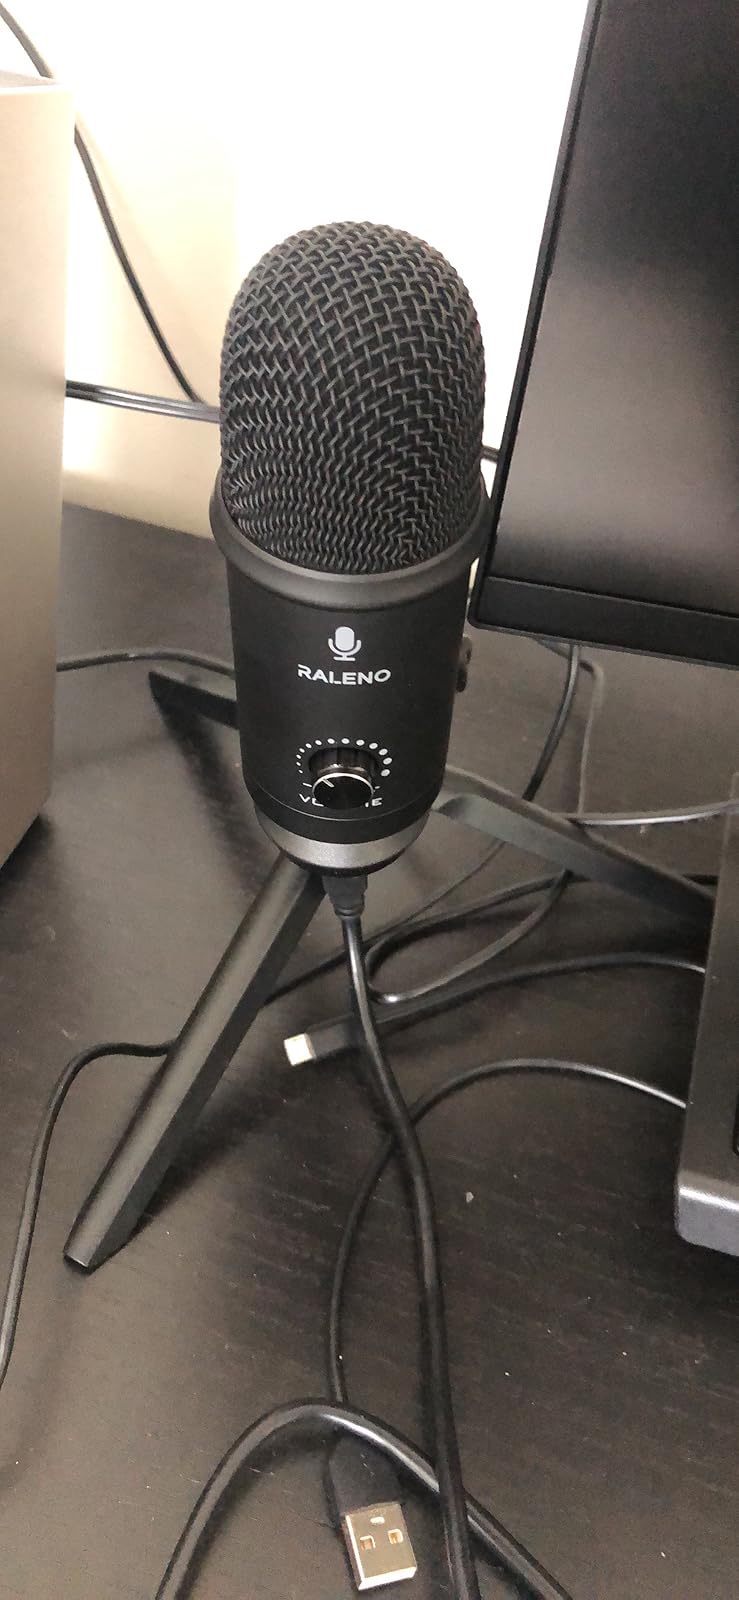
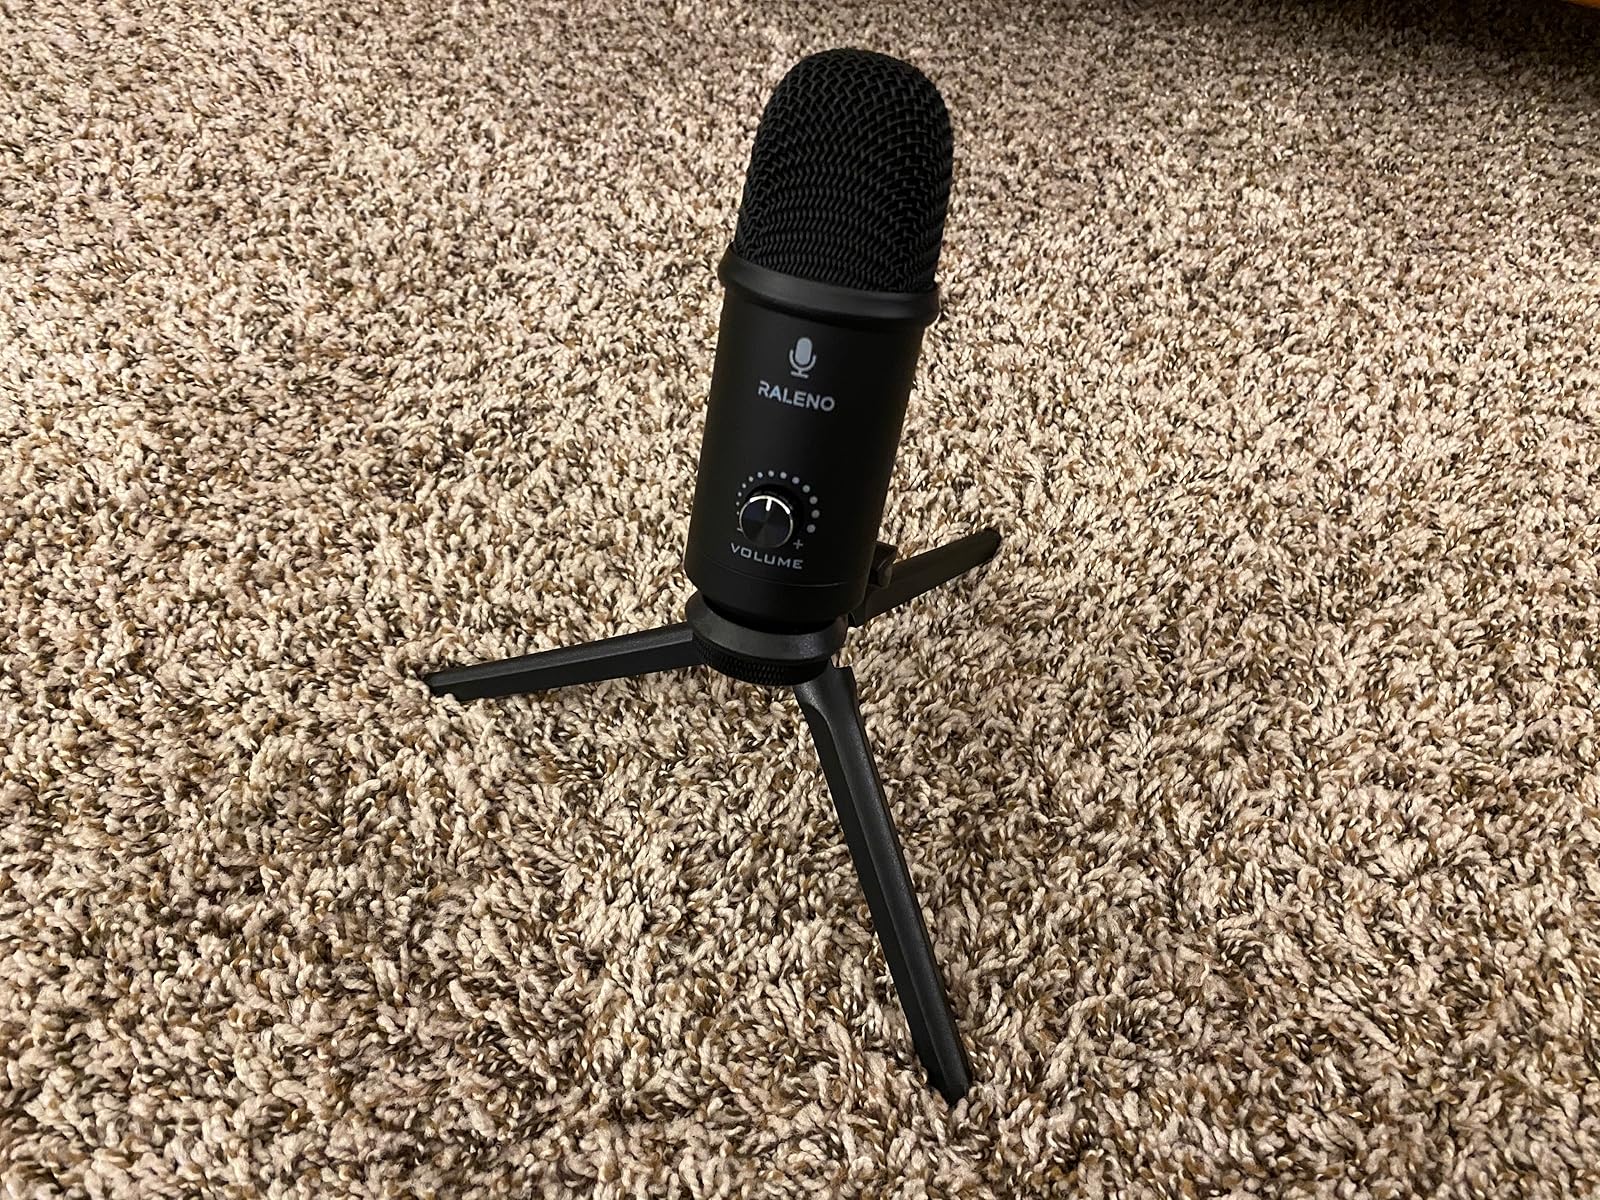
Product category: microphone
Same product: yes